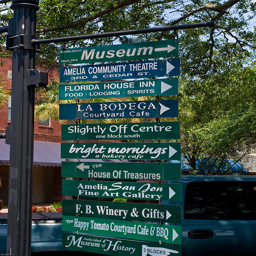
a close up of signs on a pole on a street
Signs hang from a black pole and indicate a shopping place.
many green and white signs hanging off a pole
A montage of store signs on a pole beside a street.
There are several signs with arrows pointing in different directions.